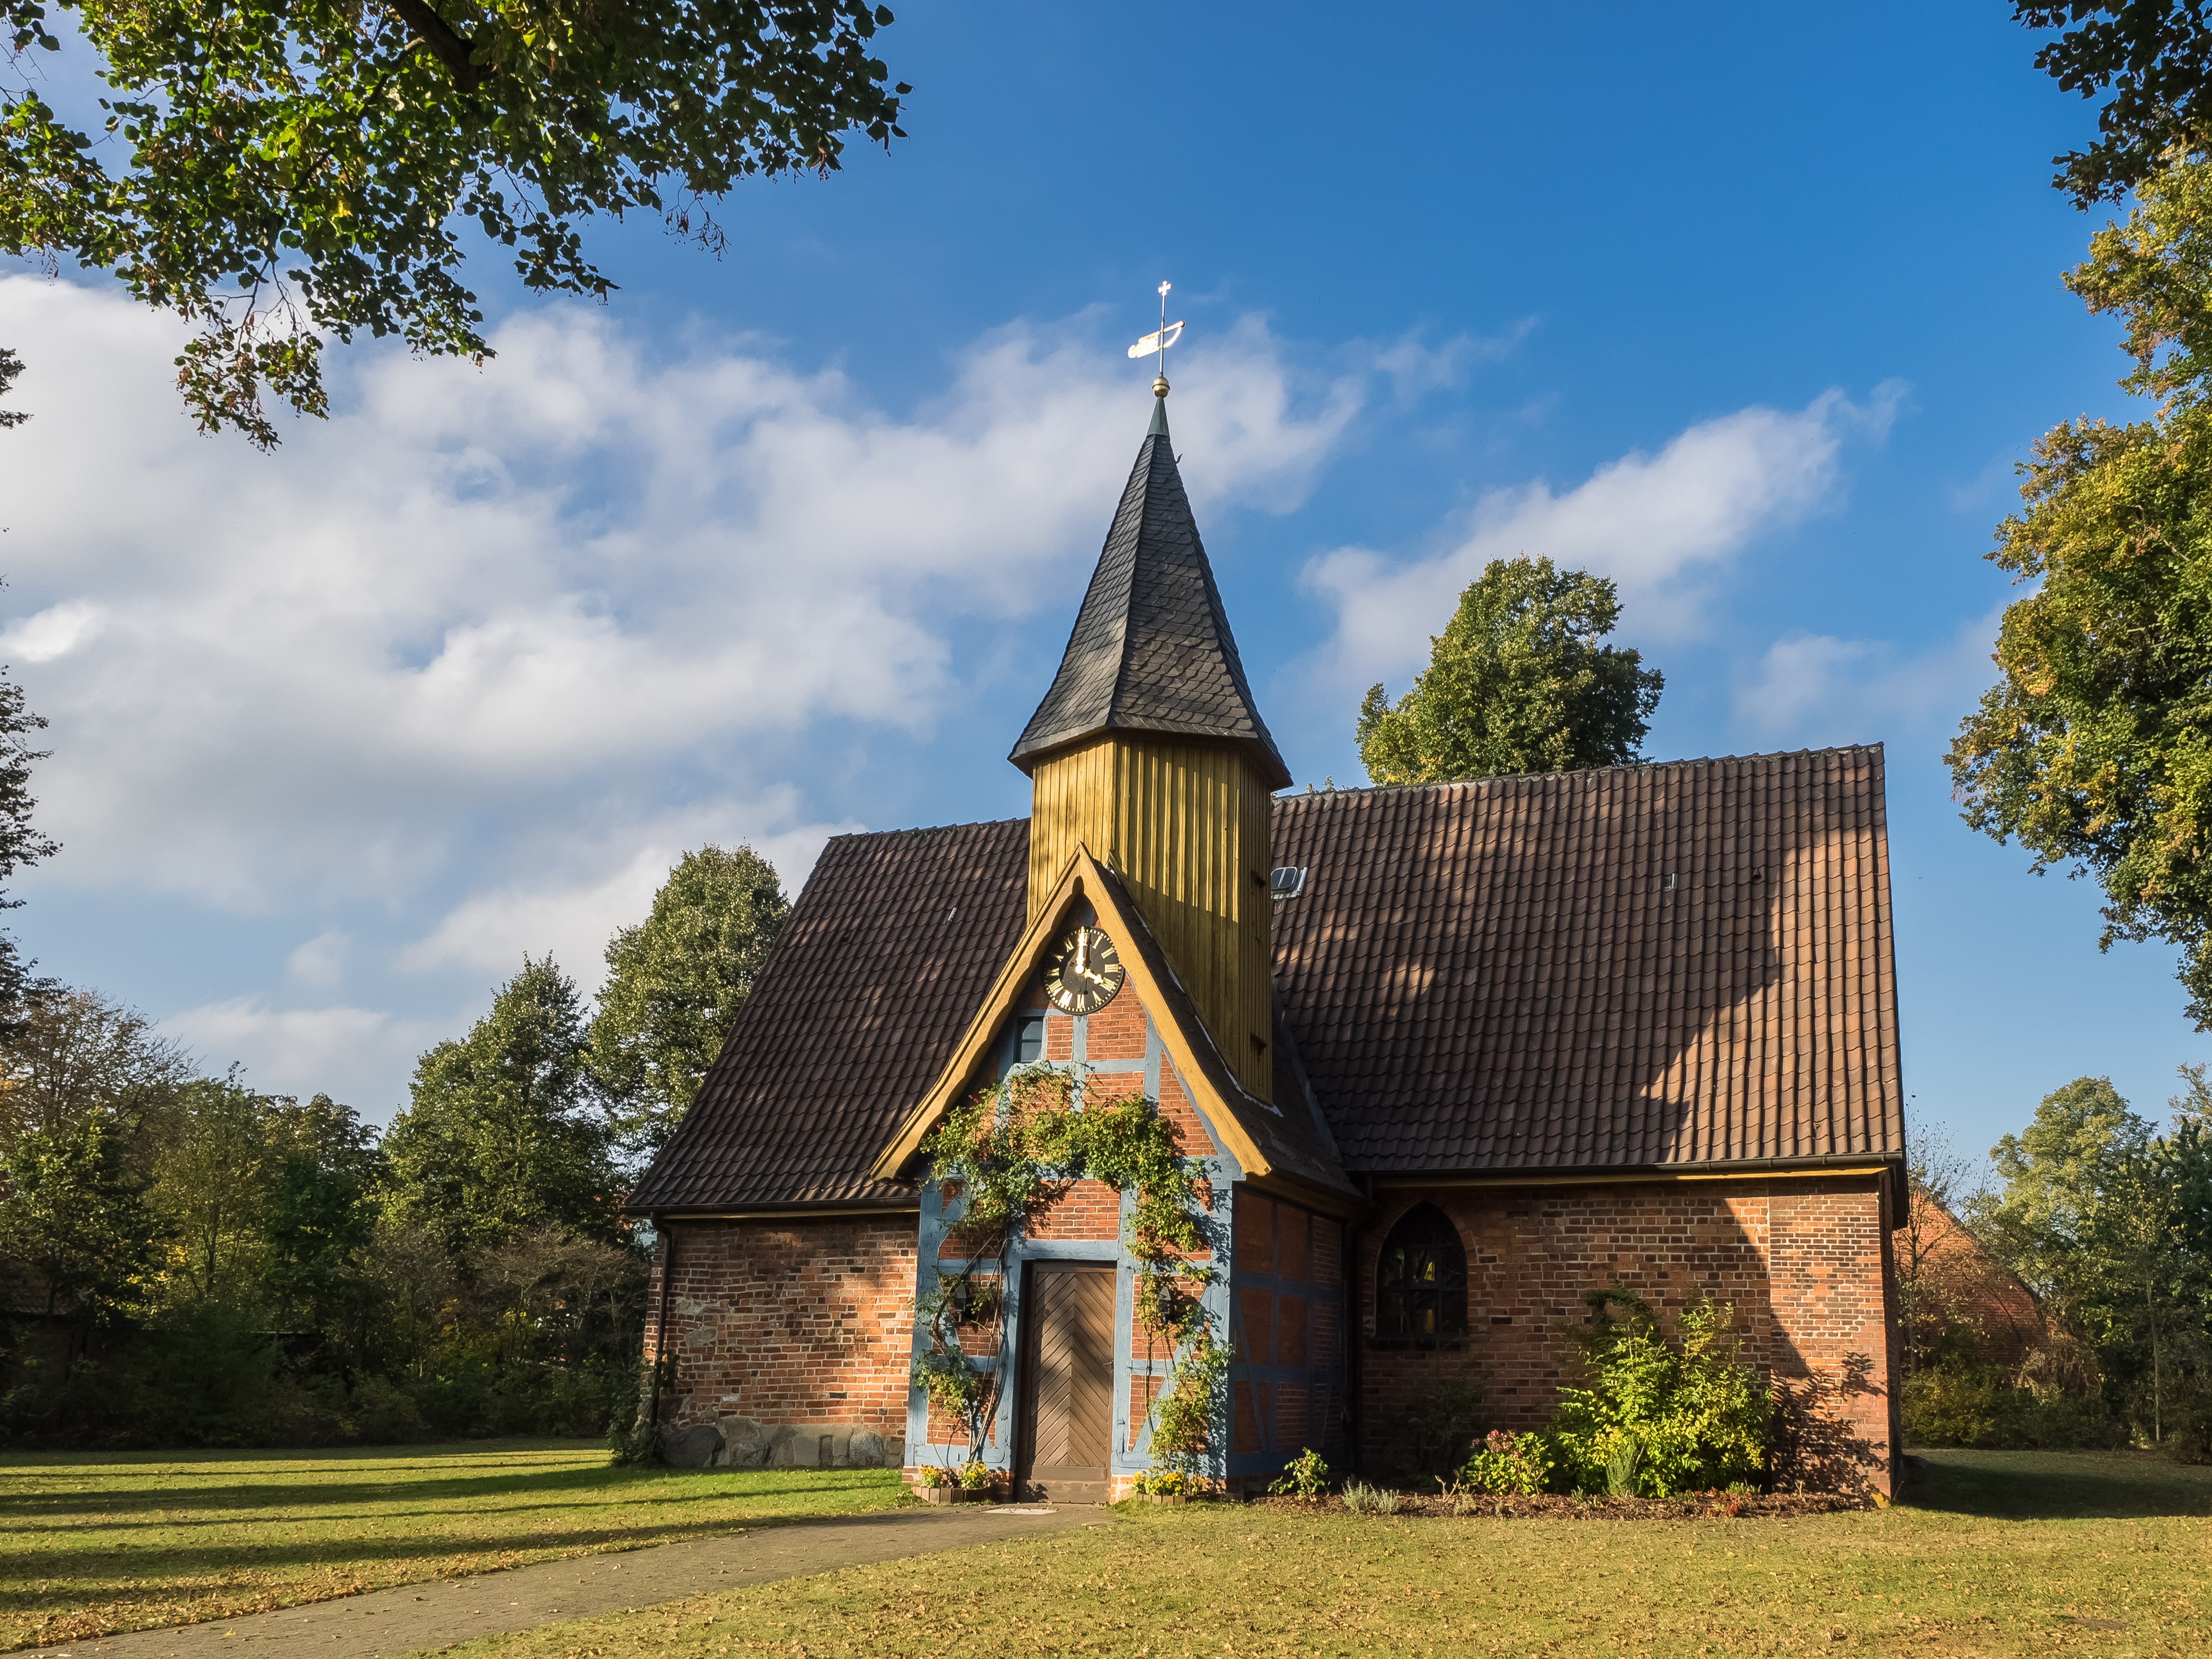
tree, architecture, farm, house, clock, building, home, church, chapel, place of worship, clock tower, steeple, estate, weathervane, historically, church clock, rural area, church door, wooden tower, john chapel